Chief ministership of Devendra Fadnavis

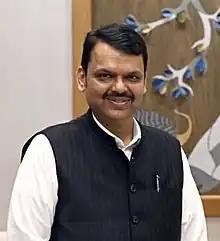
Fadnavis in 2022

The first chief ministership of Devendra Fadnavis commenced on 31 October 2014 and concluded on 12 November 2019, making him the 18th chief minister of Maharashtra. Fadnavis was sworn in by the then governor, C. Vidyasagar Rao. His second term started on 23 November 2019 to end on 28 November 2019, sworn in by the then governor, Bhagat Singh Koshyari with Ajit Pawar as his deputy. His second term ended after the 2019 Maharashtra political crisis. A member of the Maha Yuti alliance, he served as Deputy Chief Minister of Maharashtra with Ajit Pawar under Eknath Shinde after the 2022 Maharashtra political crisis. He is currently serving as the chief minister, sworn in by the current governor, C. P. Radhakrishnan on 5 December 2024 for a third term with Eknath Shinde and Ajit Pawar as his deputies.